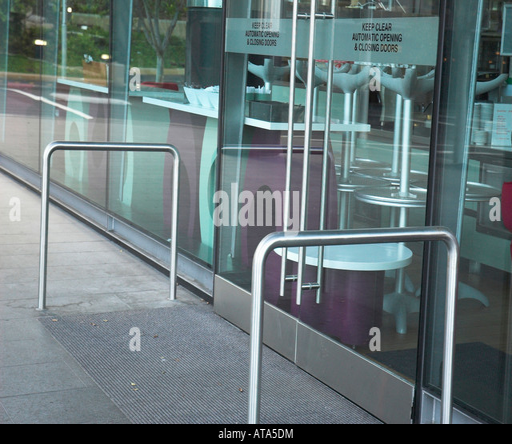
automatic doors at the entrance to a commercial building